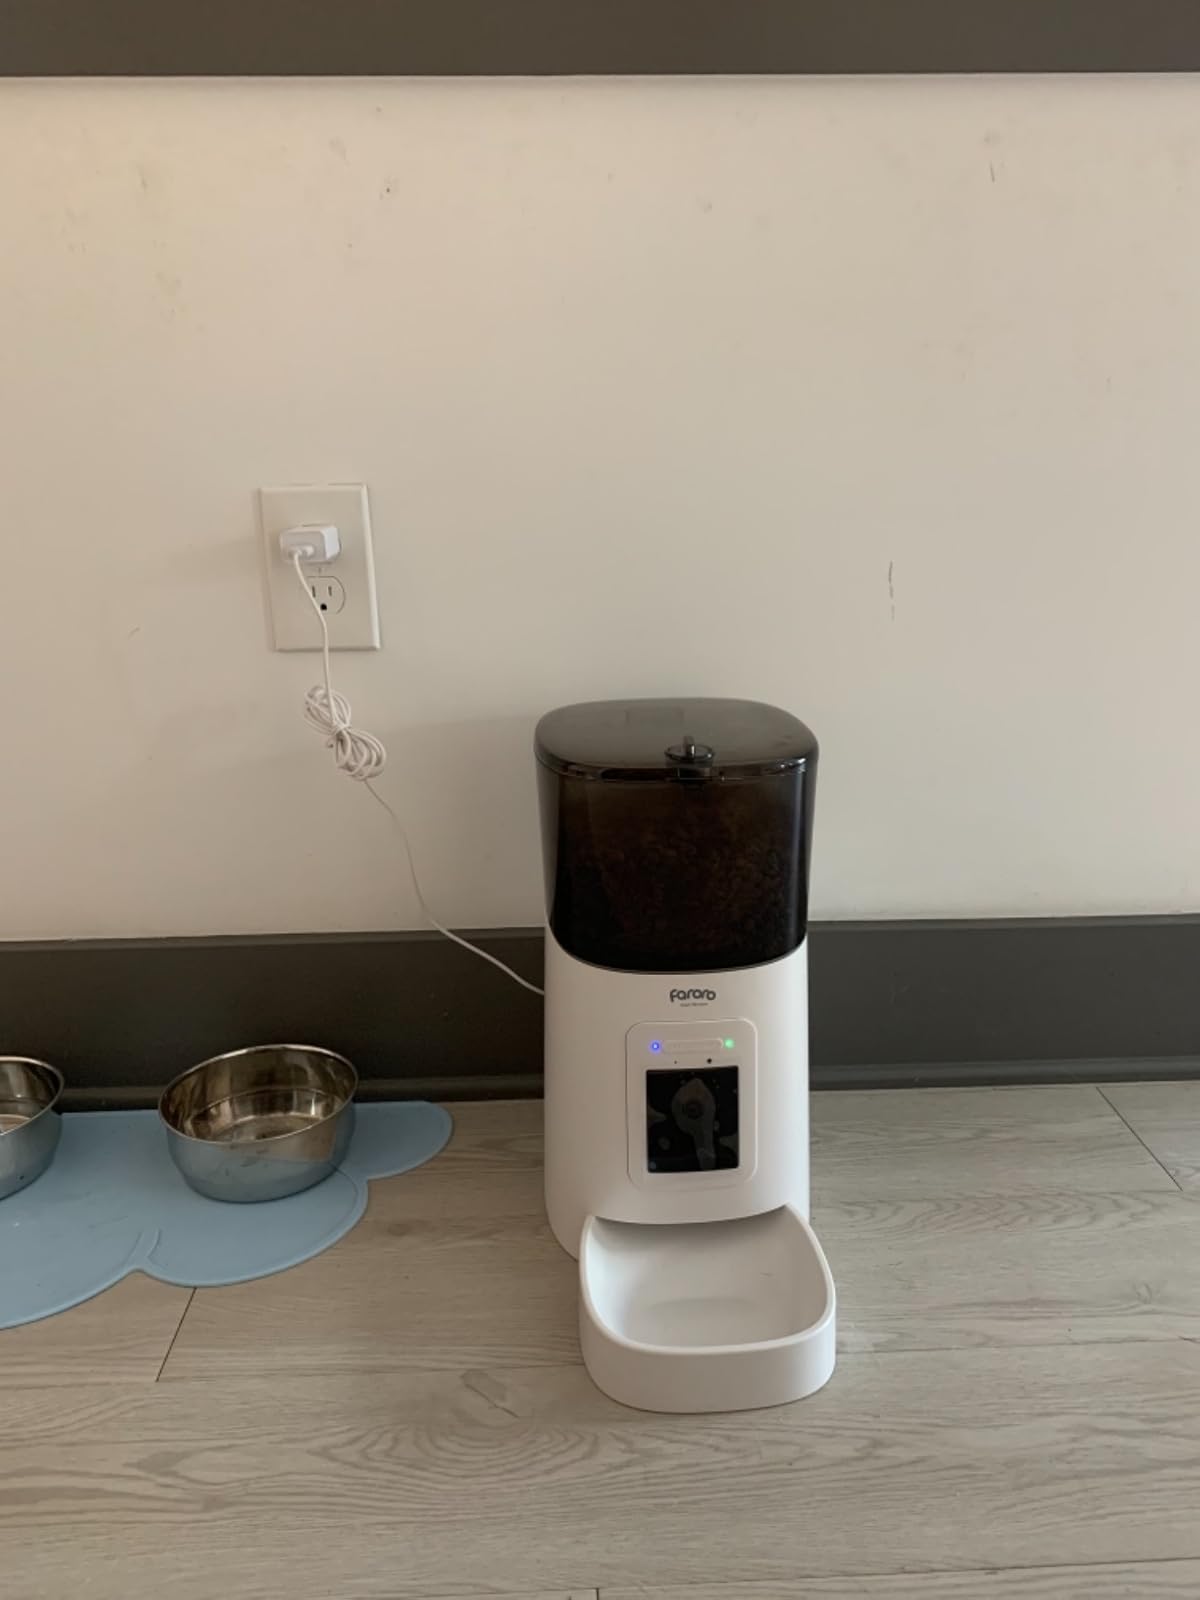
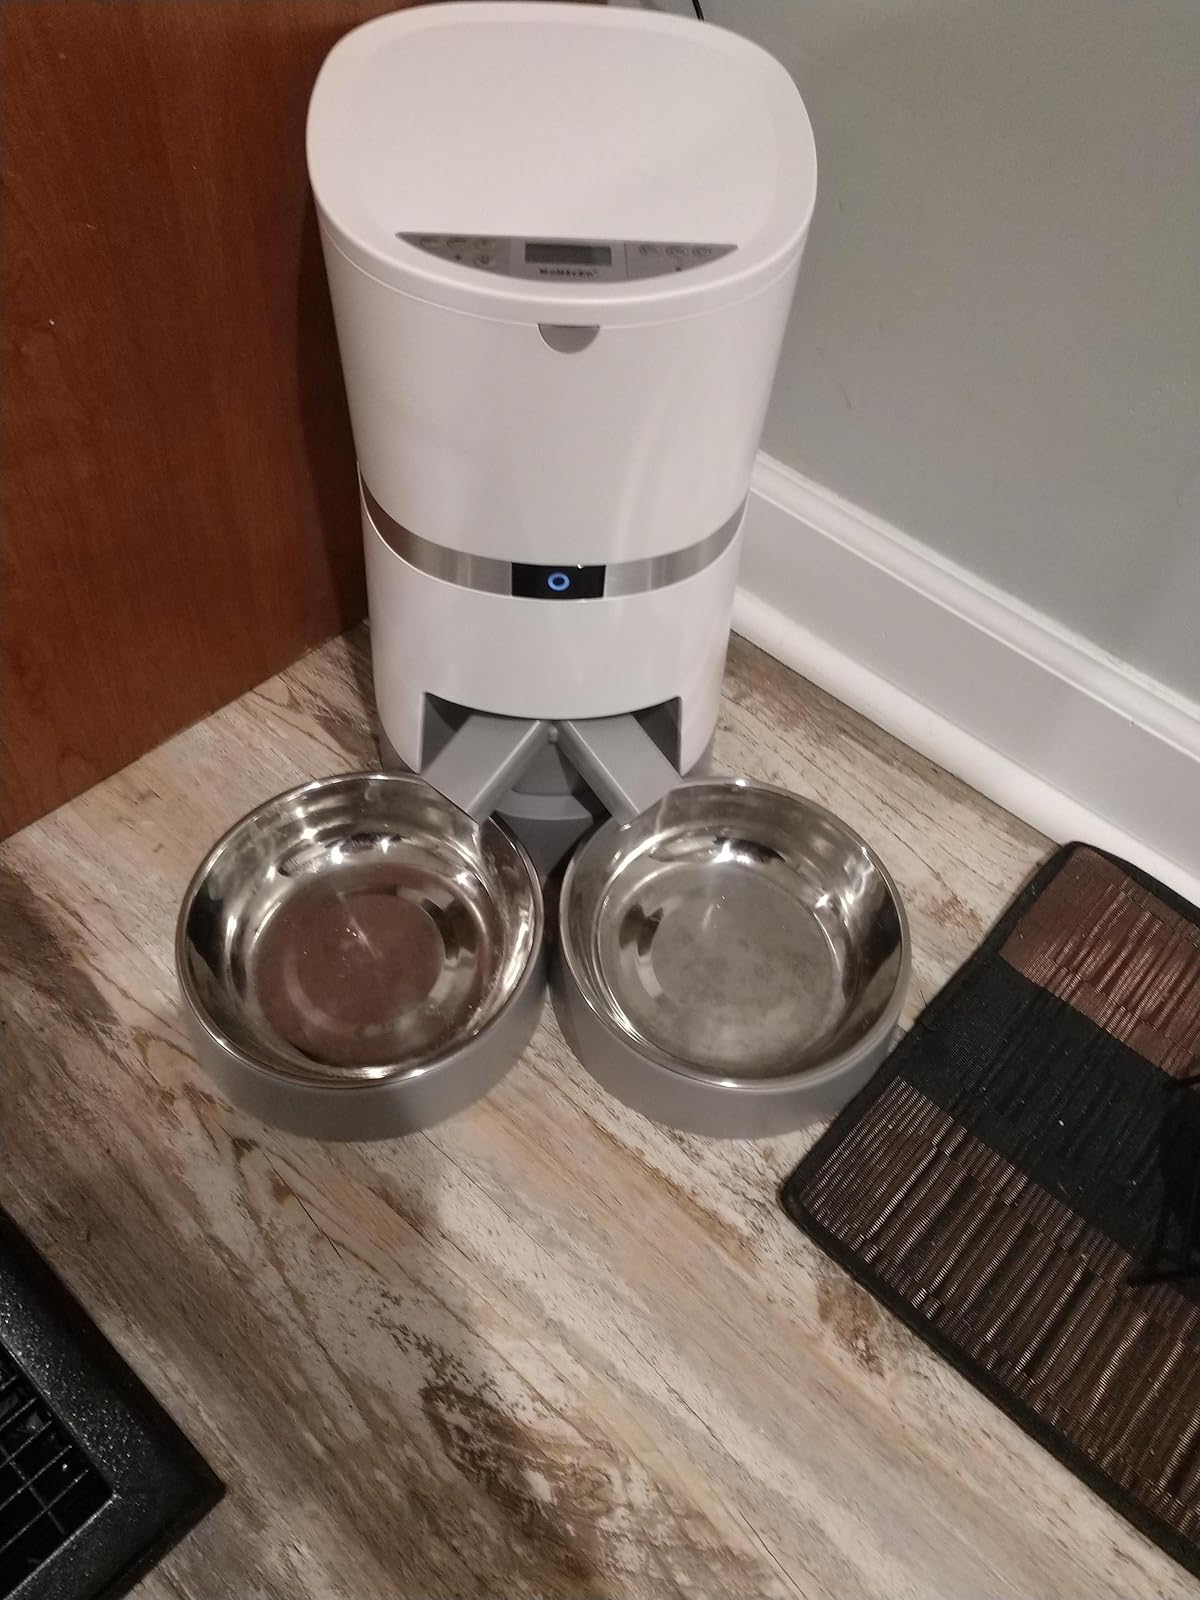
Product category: items_feeder
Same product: no